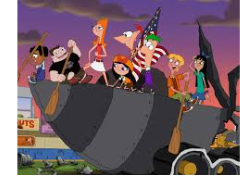
Portrait style: Cartoon Portrait